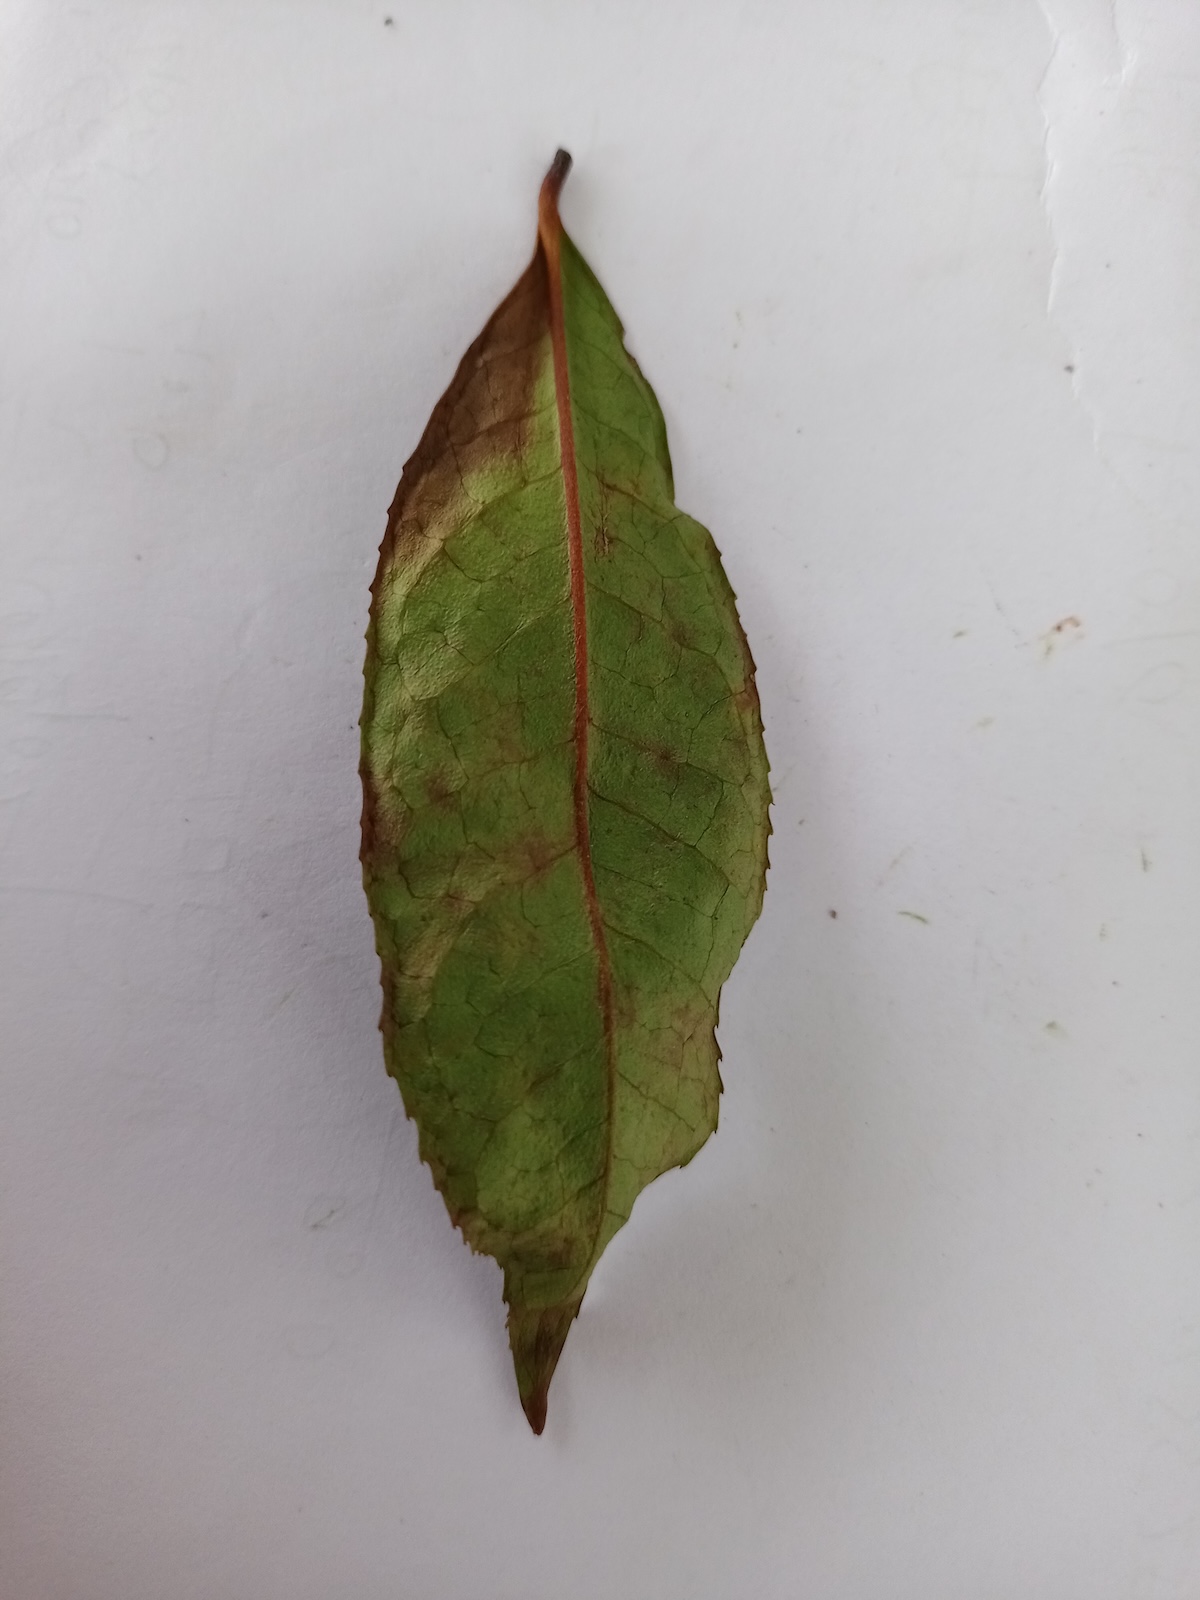
Label: Red spider